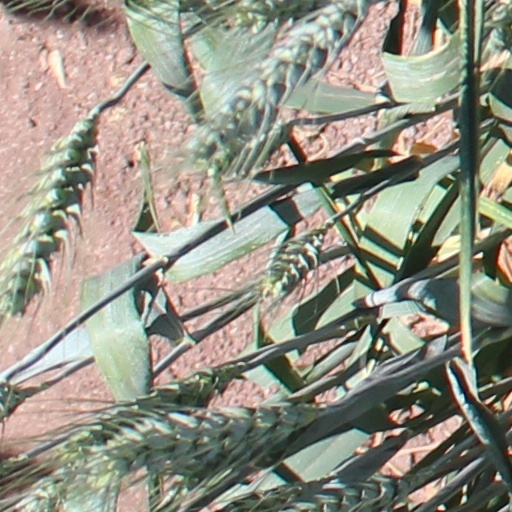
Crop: wheat